The Coveted Mirror

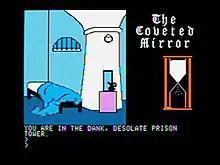
The interior of the prison tower with the command prompt below it.

The player types textual commands at the bottom of the screen below an image of the current location.